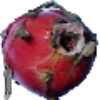
Label: Pitahaya Red 1